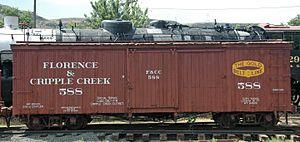
Le Florence and Cripple Creek Railroad était un chemin de fer américain de classe I qui exploitait des mines du Colorado.